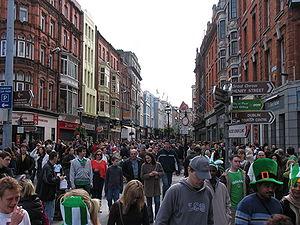
Grafton Street est une des plus importantes rues commerçantes de Dublin.